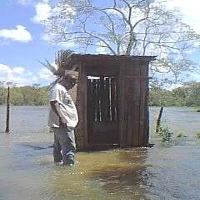
Weather: sun or clear